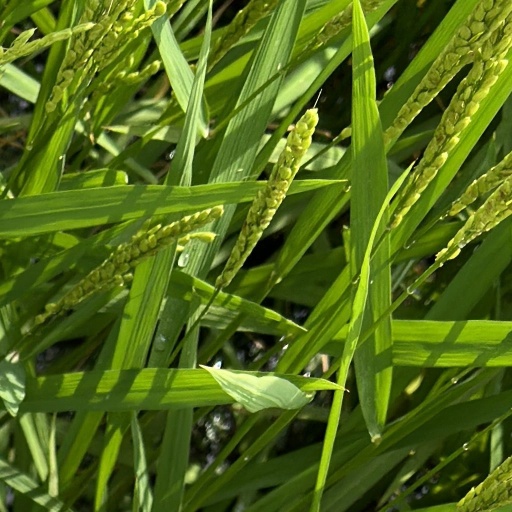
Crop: rice